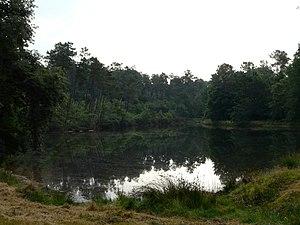
L'étang d'Ataux en forêt de la Double, Saint-Jean-d'Ataux, Dordogne, France.
Saint-Jean-d'Ataux est une commune française située dans le département de la Dordogne, en région Nouvelle-Aquitaine.